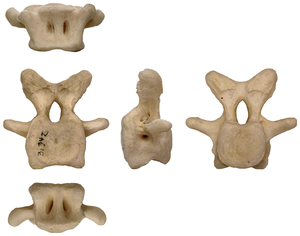
La pneumatisation est la formation d'alvéoles ou de cavités remplies d'air dans un tissu, notamment dans les os.